Emilie-Claire Barlow

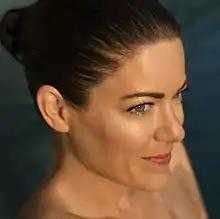
Barlow in Mexico, December 2014

Emilie-Claire Barlow (born June 6, 1976) is a Canadian singer, arranger, record producer, and voice actress. She has released several albums on her label, Empress Music Group, and has voiced characters for animated television series. She performs in English, French, and Portuguese.